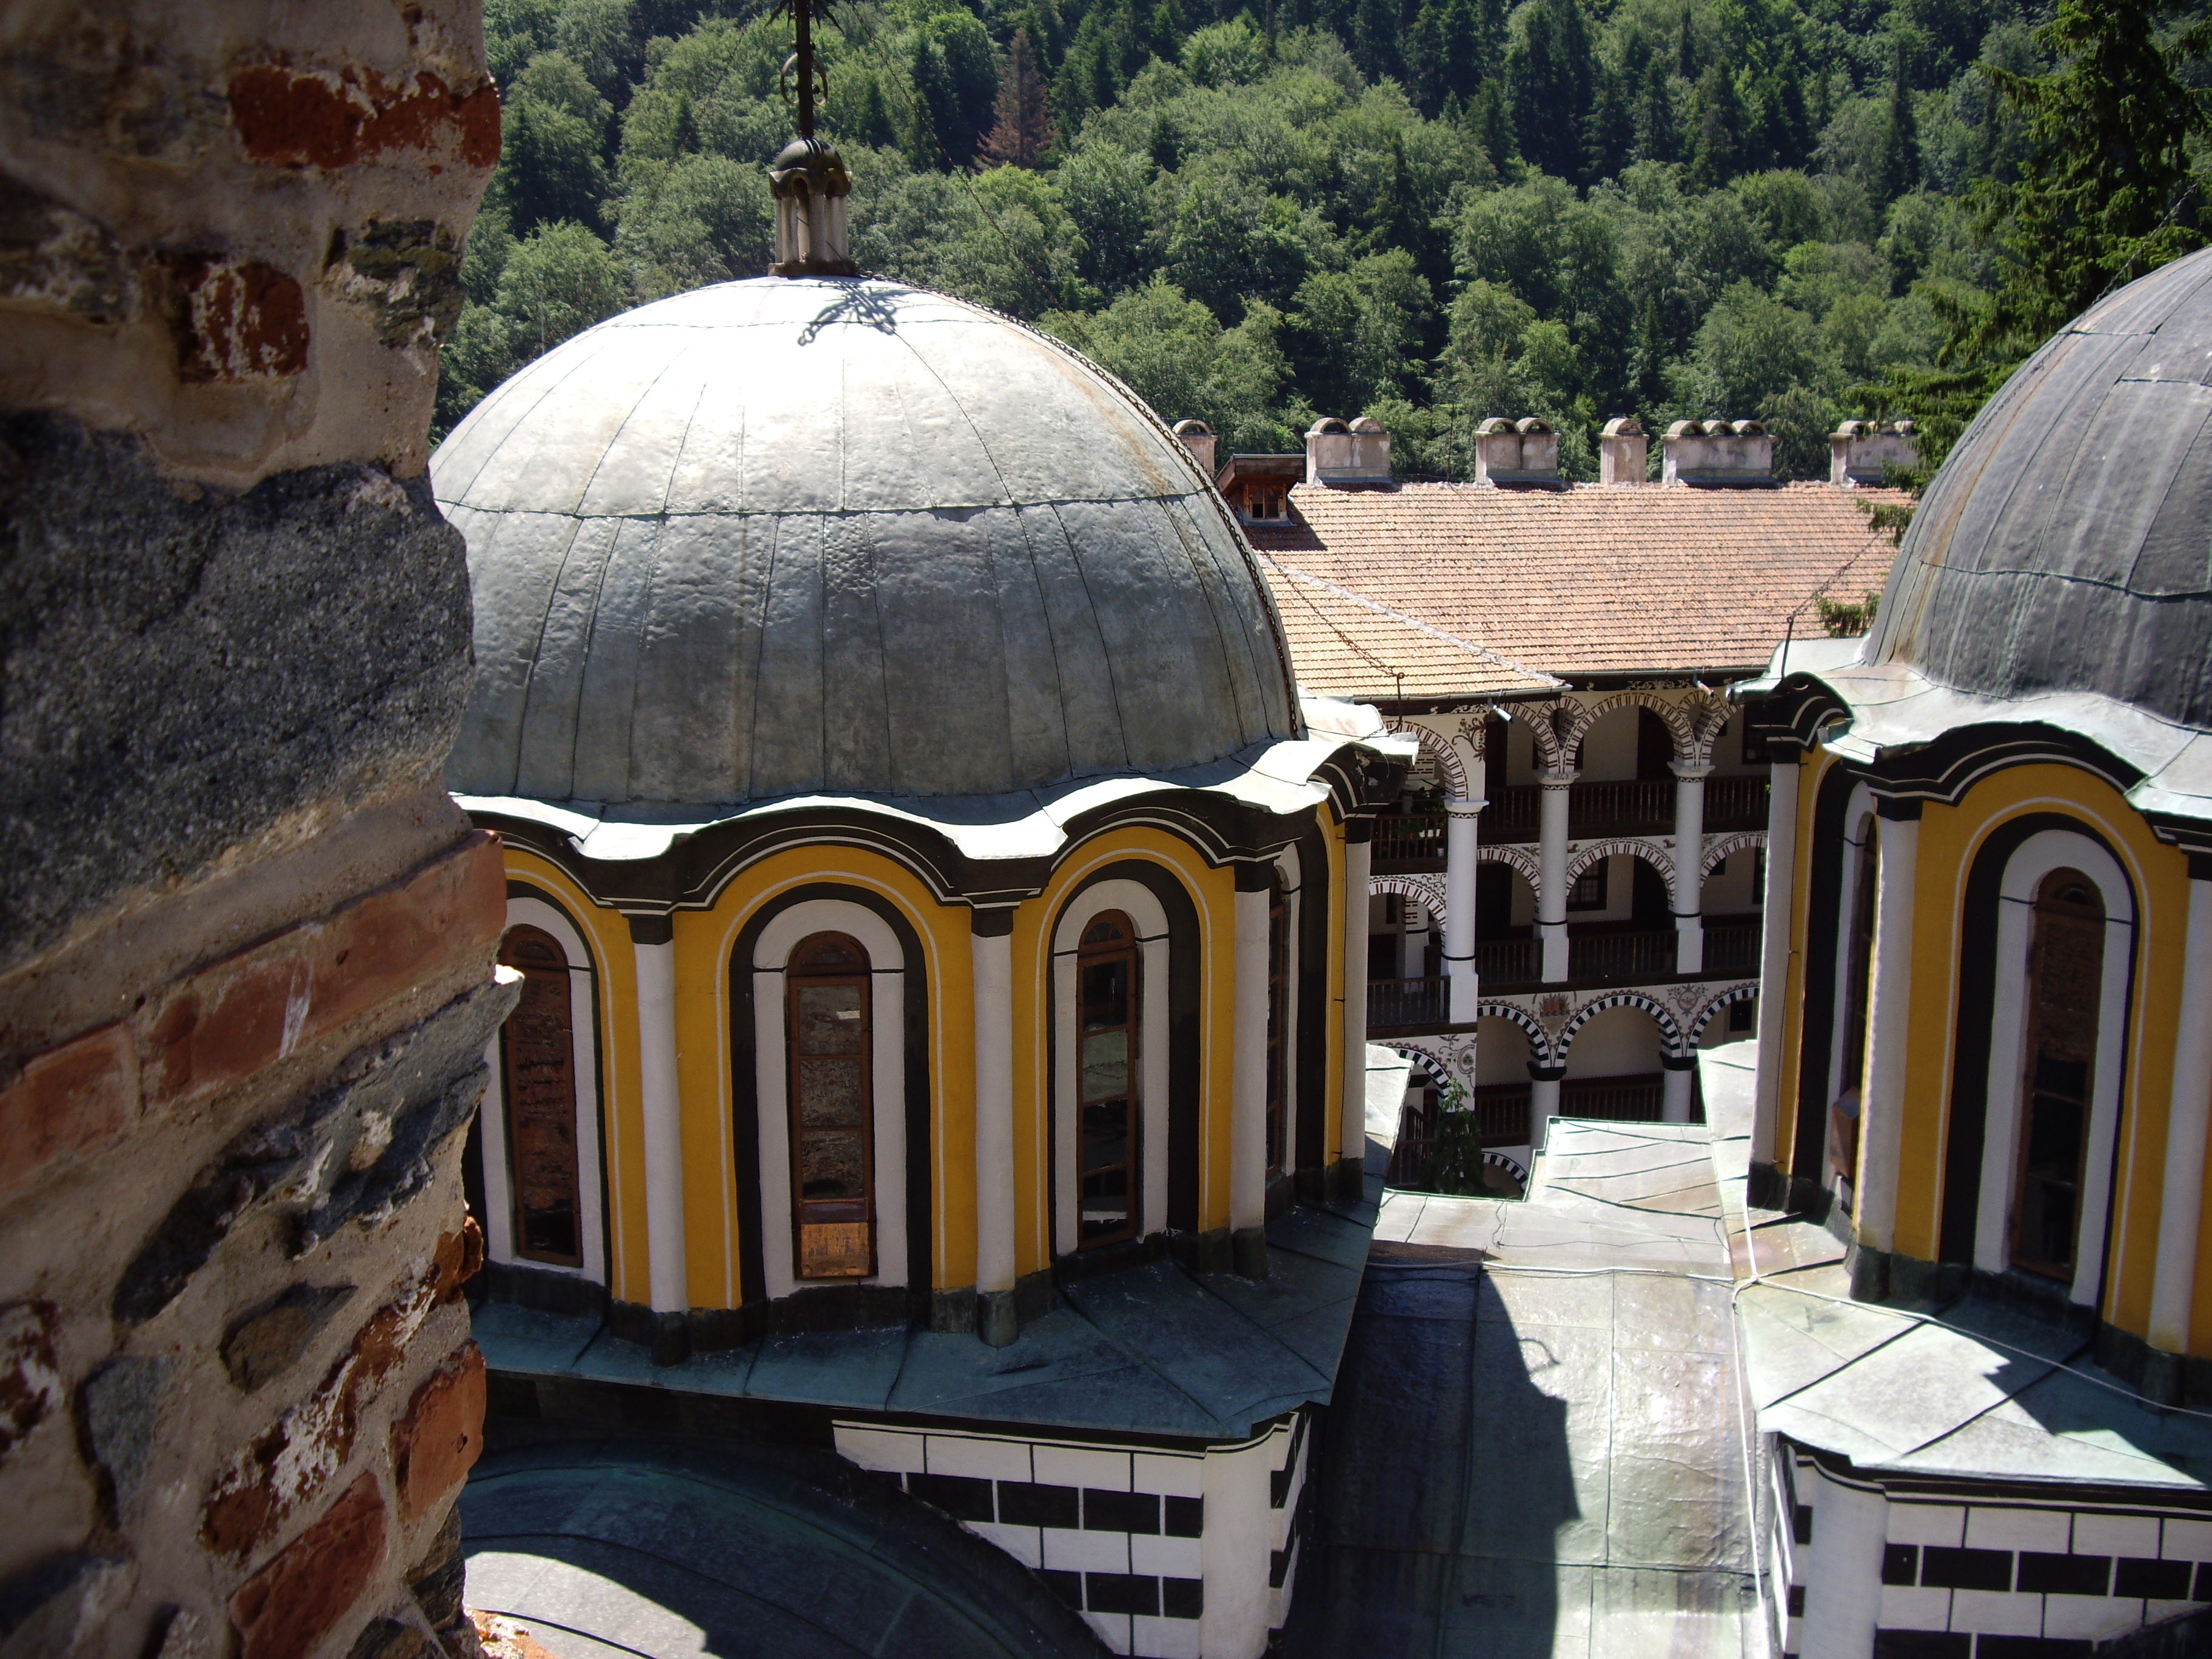
mountain, building, travel, church, chapel, tourism, place of worship, temple, monastery, shrine, history, dome, ancient history